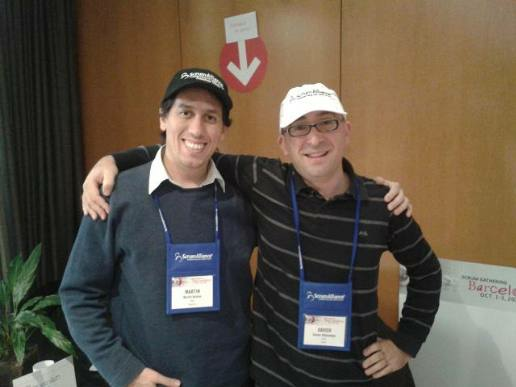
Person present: Yes